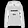
Label: Coat